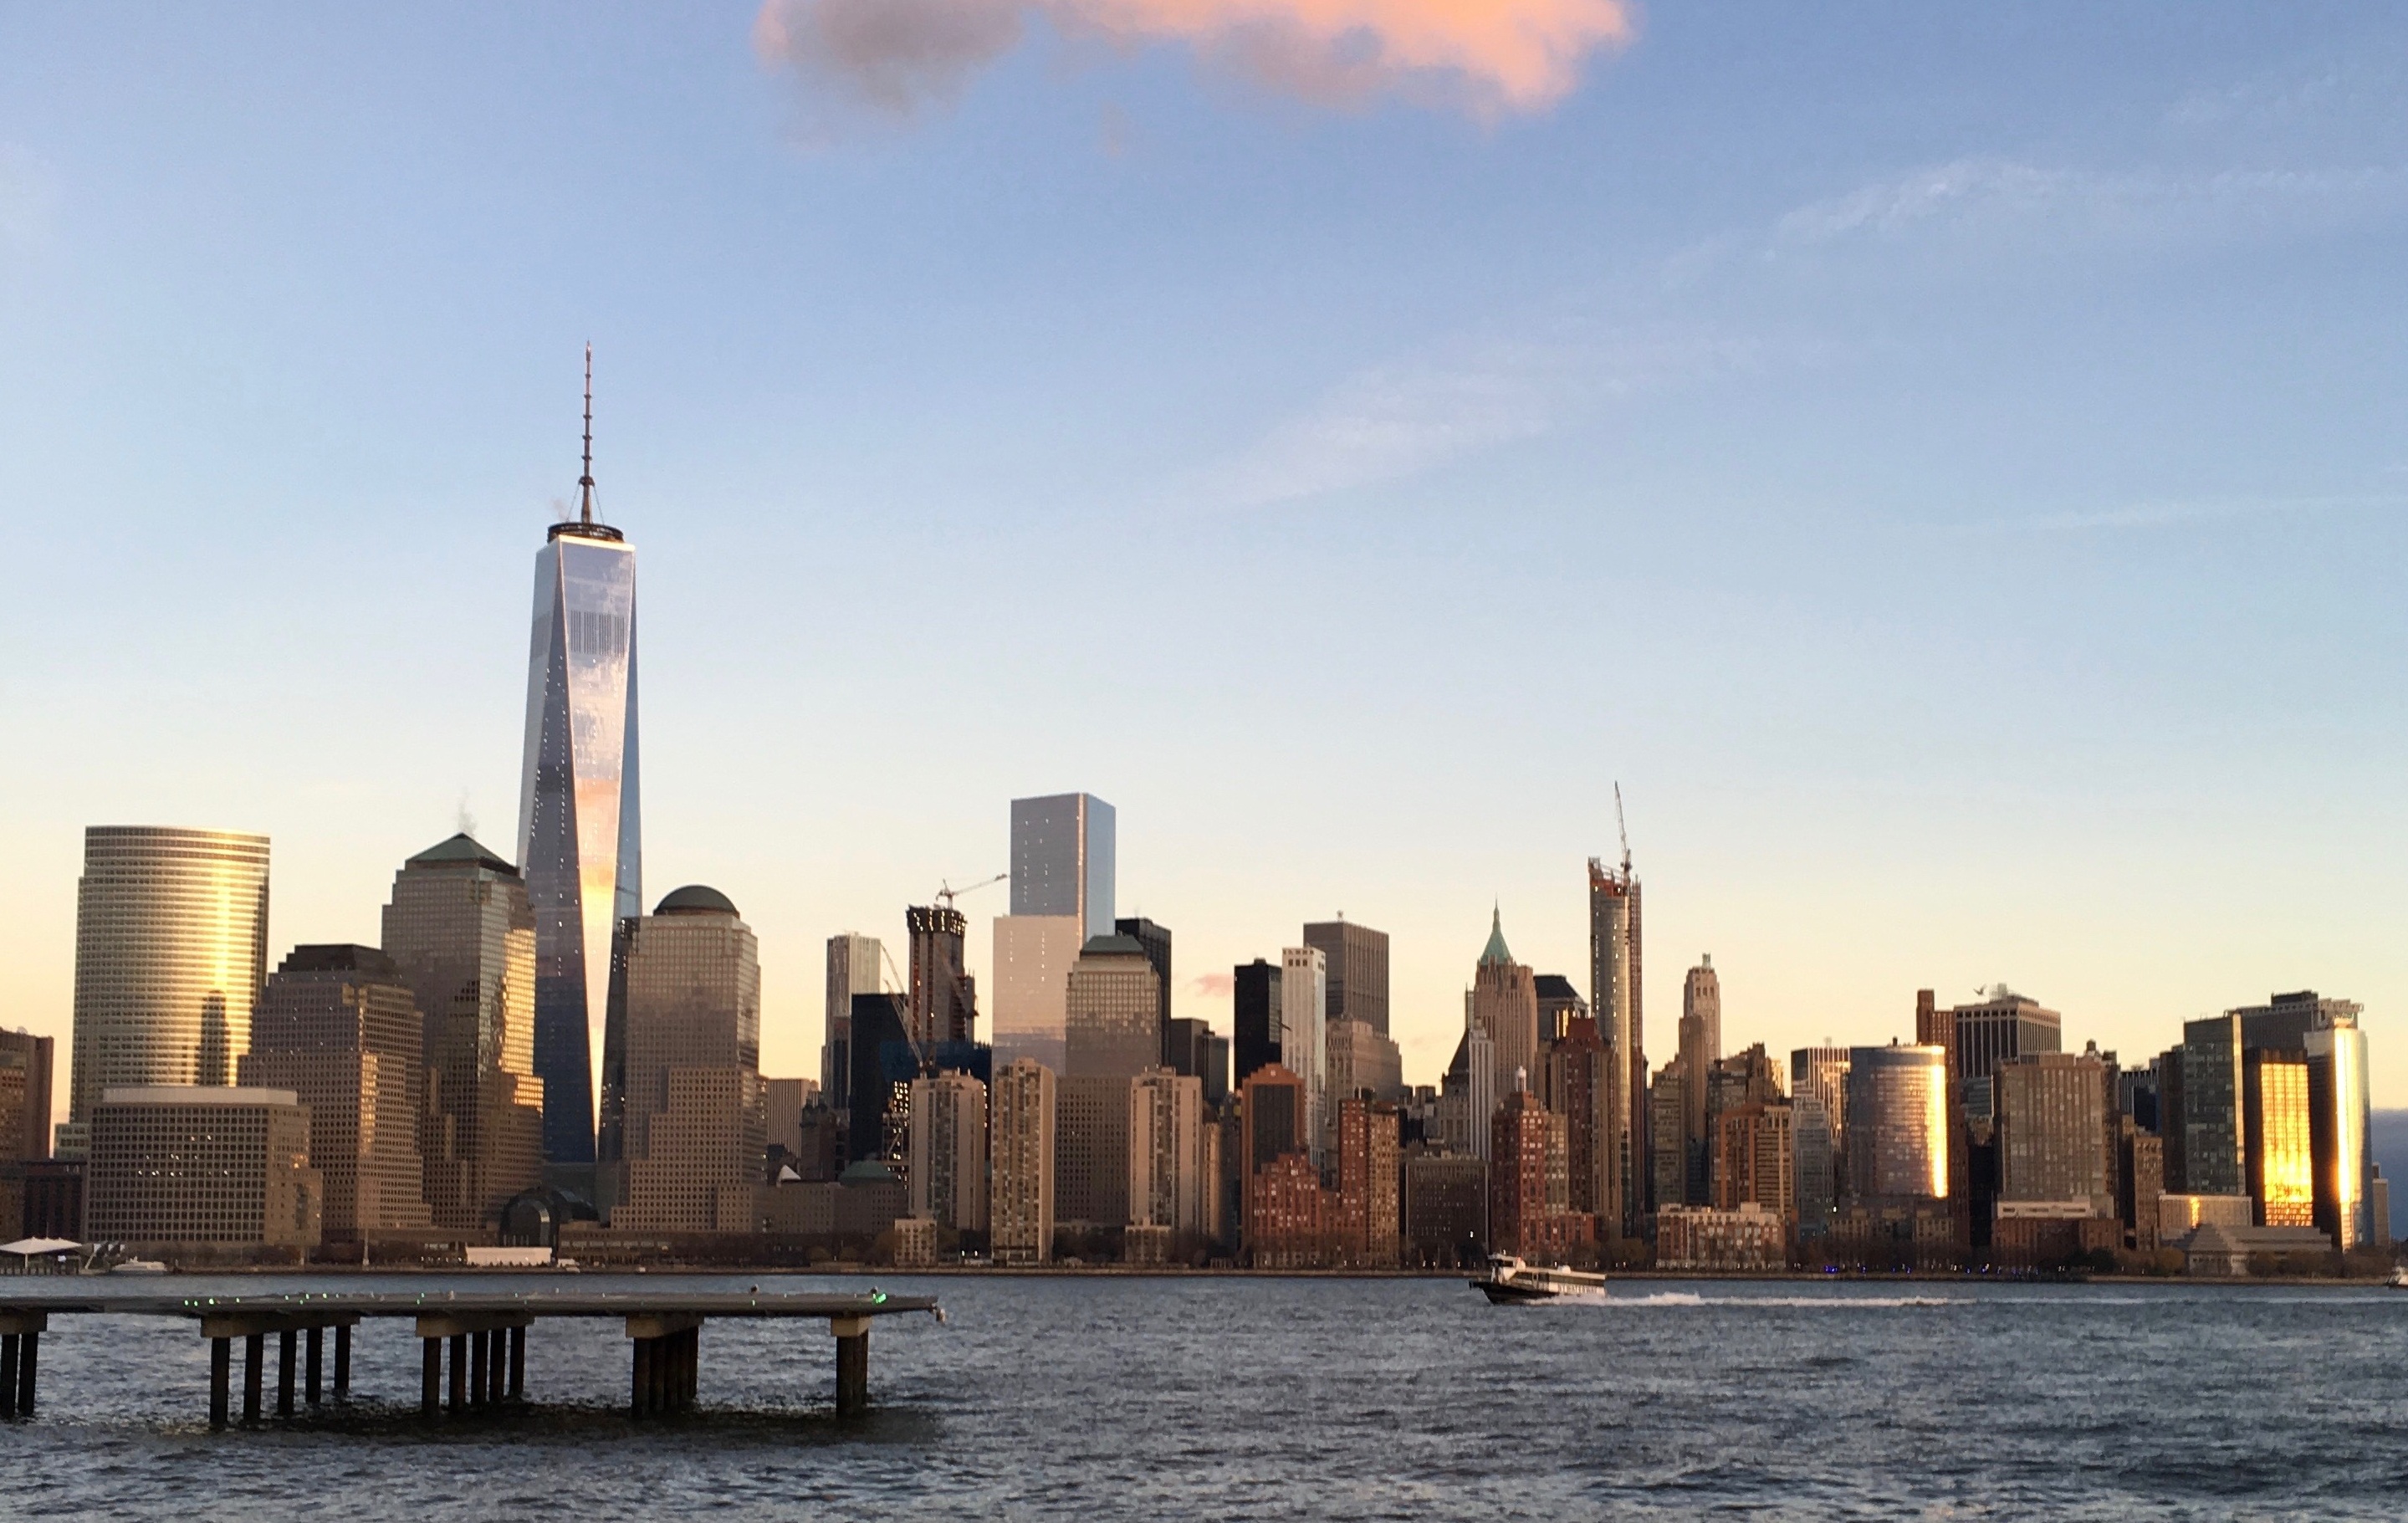
horizon, sunset, skyline, morning, building, city, skyscraper, urban, manhattan, cityscape, downtown, dusk, evening, reflection, tower, landmark, metropolis, urban area, geographical feature, human settlement